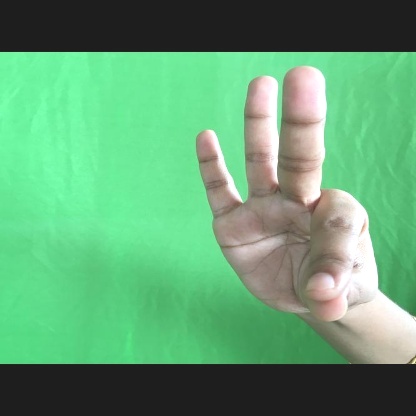
Mudra: Hamsasyam